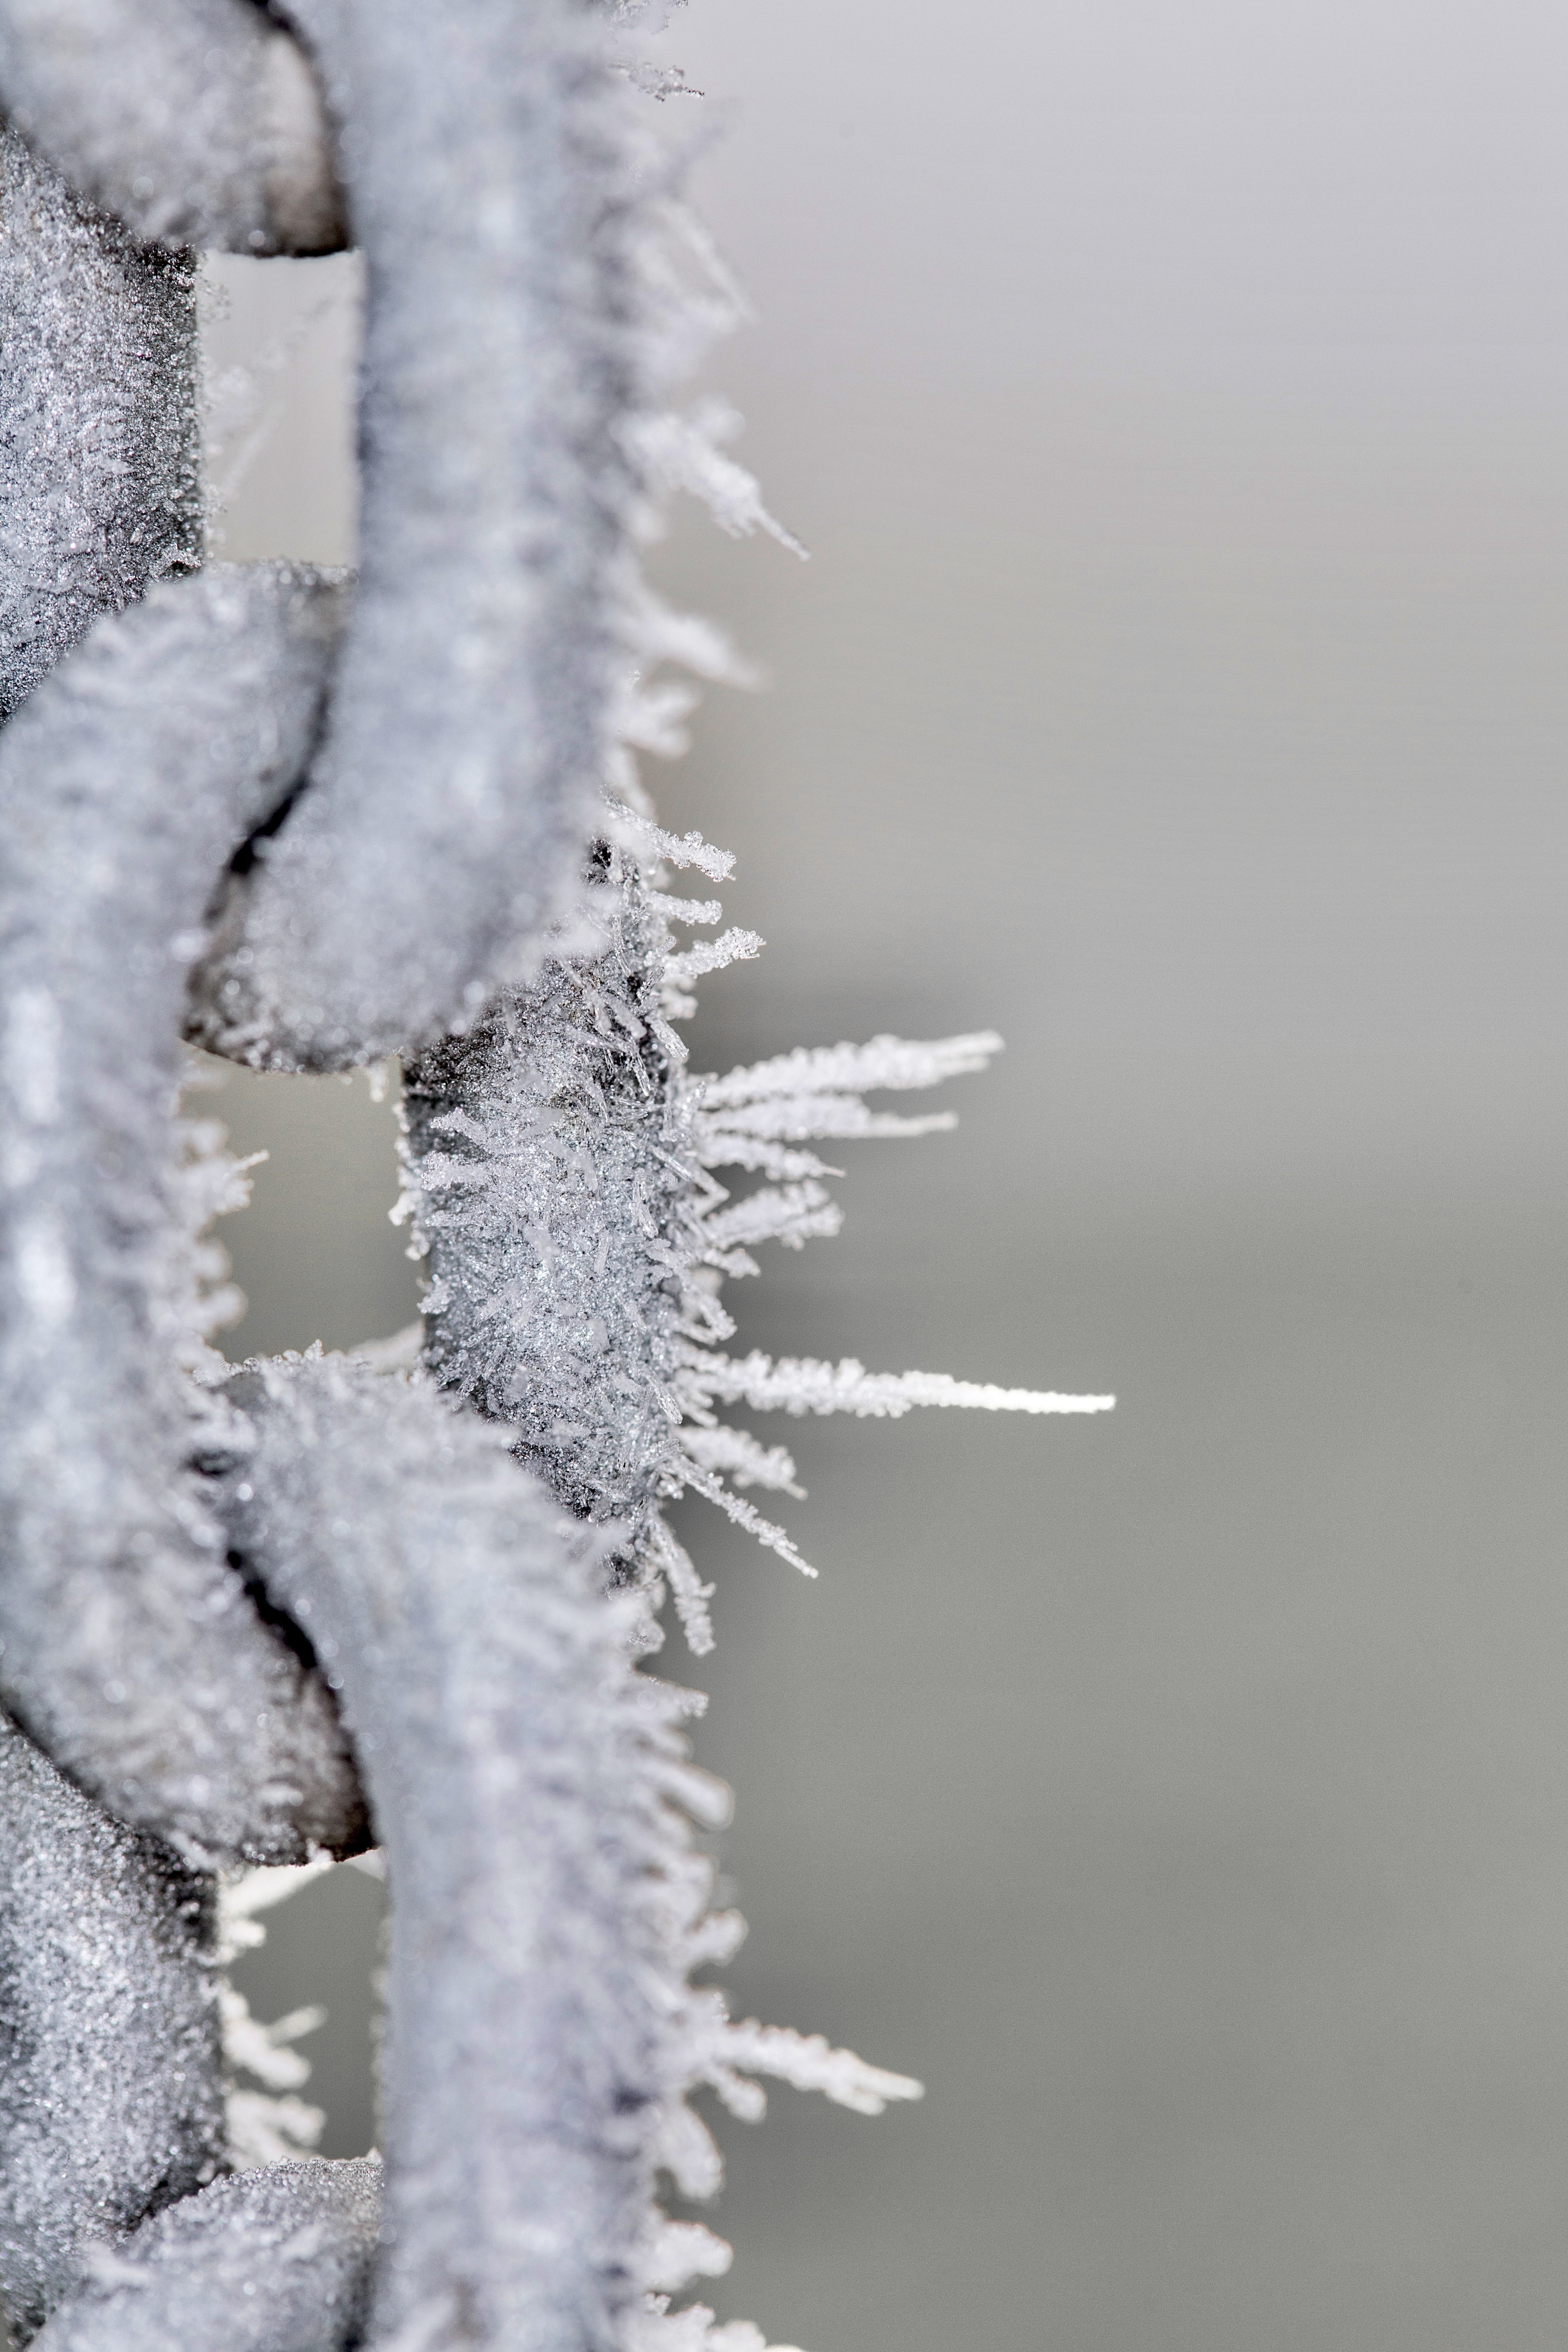
tree, branch, snow, cold, winter, white, leaf, chain, frost, ice, spring, macro, weather, metal, frozen, season, twig, close up, icy, freezing, macro photography, winter cold, plant stem